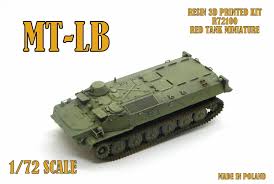
Label: MT_LB